5-Minute Crafts

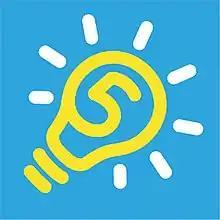

5-Minute Crafts is a do it yourself (DIY)-style YouTube channel owned by TheSoul Publishing. As of June 2025, it is the 21st most-subscribed channel on the platform. The channel is also the 5th most-followed Facebook page. It is based in Cyprus.